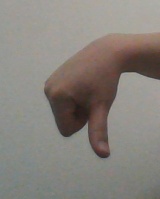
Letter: waw